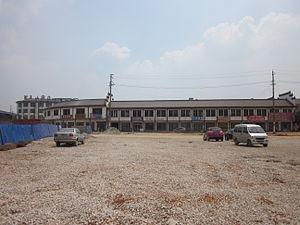
Le Huaminglou est une bourg de la ville de Ningxiang dans la province du Hunan en Chine. Il est entouré par la bourg de Qingxi à l'ouest, la bourg de Donghutang au nord, la bourg de Daolin à l'est du Sud, les bourgs de Lianhua et Yuchangping au nord et la bourg de Datunying au sud. Au recensement de 2000, elle comptait 45,634 habitants et une superficie de 112,4 km².